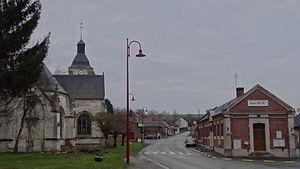
Morcourt Mairie et Eglise
Morcourt est une commune française située dans le département de la Somme, en région Hauts-de-France.